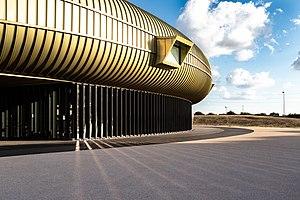
Prato est une ville de la province du même nom en Toscane.